Street Society

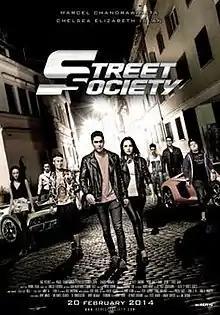
Poster

Street Society is a 2014 Indonesian auto action film starring Marcel Chandrawinata and Chelsea Islan. It was distributed by Ewis Pictures and directed by Awi Suryadi.